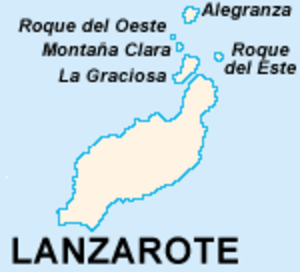
L'archipel de Chinijo est un petit archipel appartenant aux îles Canaries et situé au nord de la plus orientale des îles principales, Lanzarote.